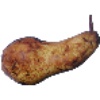
Label: pear_abate